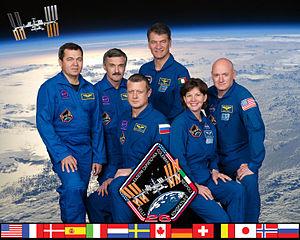
L'Expédition 26 est le 26ᵉ roulement de l'équipage permanent de la Station spatiale internationale (ISS). Cette expédition commence officiellement le 26 novembre 2010 lorsque le vaisseau Soyouz TMA-19 quitte la station spatiale en laissant un équipage réduit à trois personnes. Trois nouveaux membres les rejoignent le 17 décembre 2010 avec le vaisseau Soyouz TMA-20 : le spationaute italien Paolo Nespoli, le russe Dmitri Kondratiev et l'américaine Catherine Coleman.